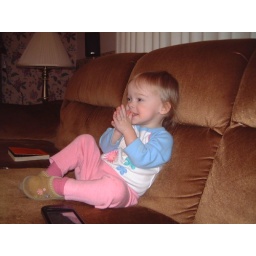
Kylee sitting on couch watching TV in pink pants clapping hands fav